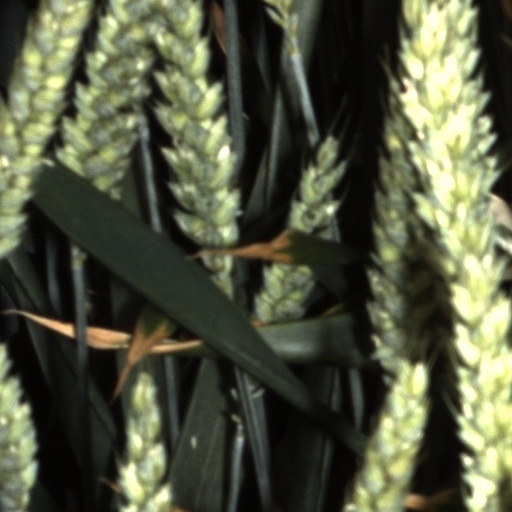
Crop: wheat